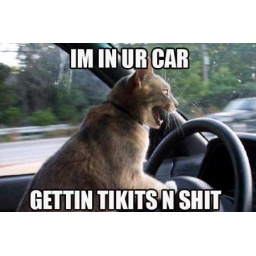
cat in car